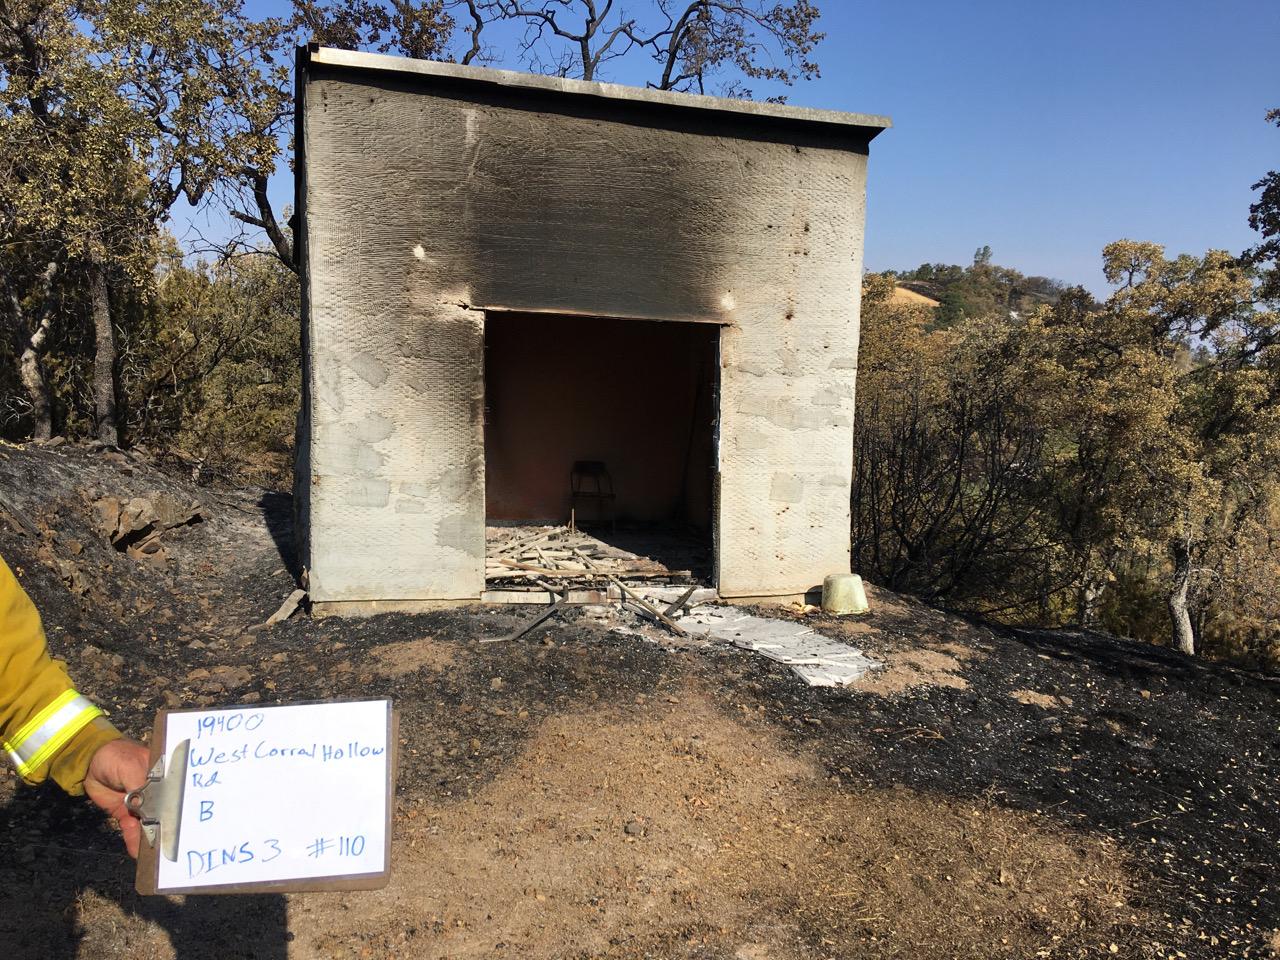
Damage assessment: major